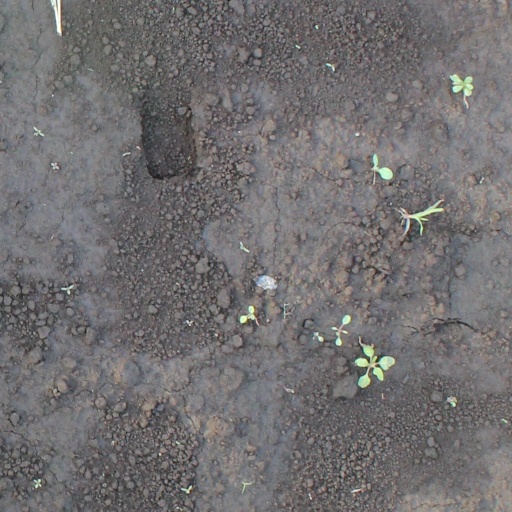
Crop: soybean